Gambling

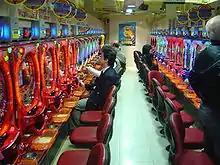
A pachinko parlor in Tokyo, Japan

The Buddha stated gambling as a source of destruction in Singalovada Sutra.